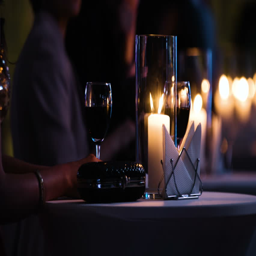
close - up footage of elegantly decorated table at restaurant , woman holding a glass of red wine , fancy black clutch bag is near .